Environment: real
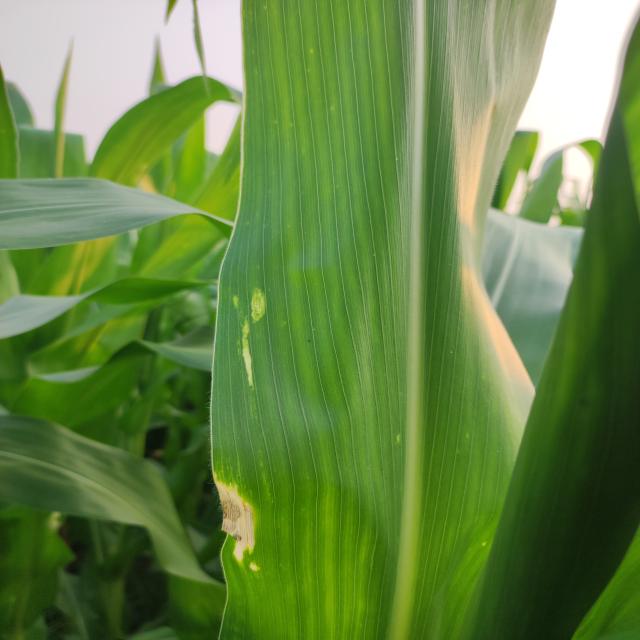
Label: northern_corn_leaf_blight